International Committee of the Red Cross

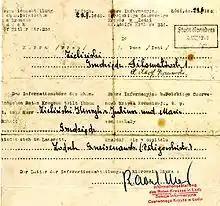
Red Cross message from Łódź, Poland, 1940

The most reliable primary source on the role of the Red Cross during World War II are the three volumes of the "Report of the International Committee of the Red Cross on its activities during the second world war (September 1, 1939 – June 30, 1947)" written by the International Committee of the Red Cross itself. The report can be read online.